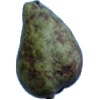
Label: Pear Stone 1